Tengger Desert

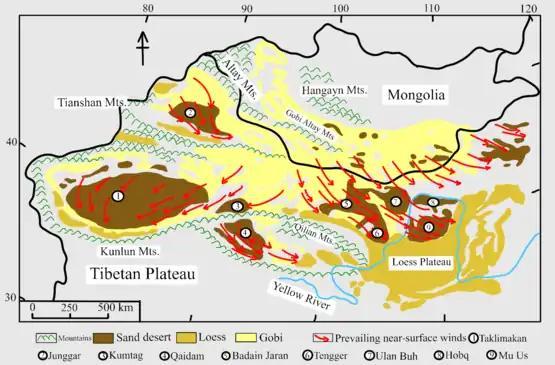
6 - Tengger Desert

The Tengger Desert or Tengri Desert is an arid natural region that covers about 36,700 km and is mostly in the Inner Mongolia Autonomous Region in China.